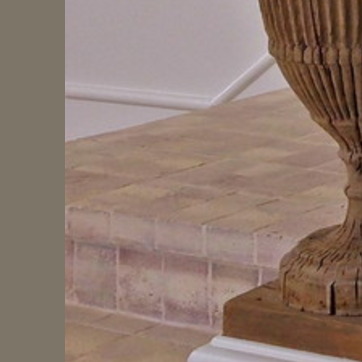
Material: tile